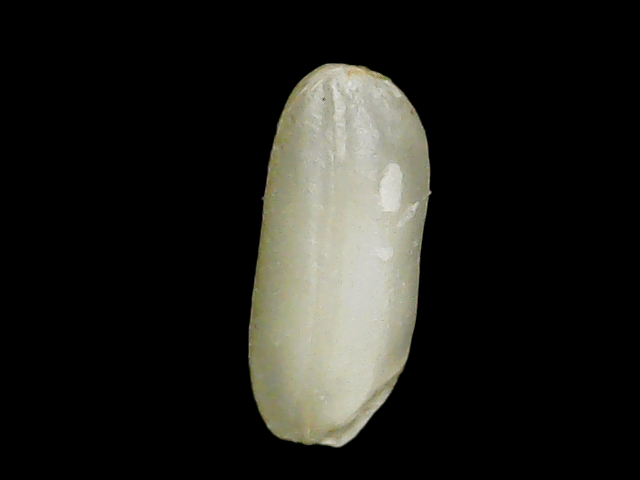
Rice variety: Binadhan24